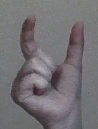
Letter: nun